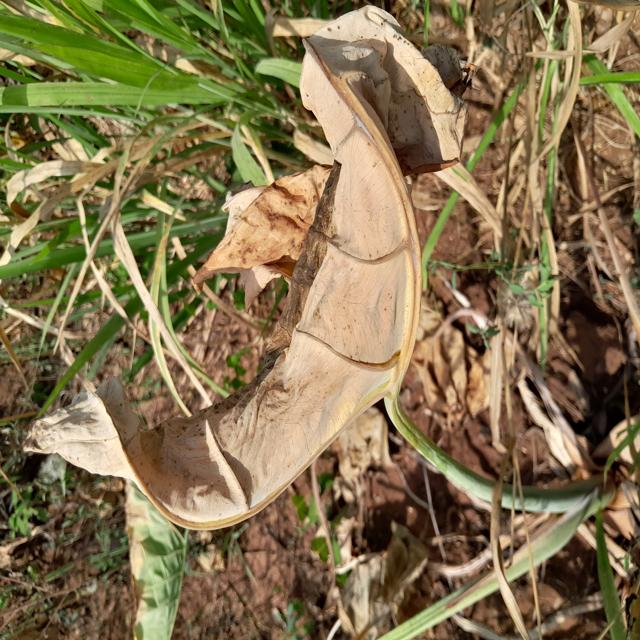
Label: Late_Blight